Roman Sanguszko (died 1571)

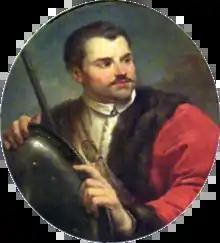
A posthumous portrait of Roman Sanguszko by Marcello Bacciarelli, 1781: one of the images of Famous Poles from the Knight's Hall at the Royal Castle, Warsaw.

Prince Roman Fedorovich Sanguszko (c. 1537 – 12 May 1571) was a soldier and statesman of the Grand Duchy of Lithuania. He served as governor ("voivode") of Bracław and was hetman of Lithuania from 1567 until his death. He fought at the Battle of Ula in 1564 and belonged to the nesuhoizhskoy branch of the House of Sanguszko.